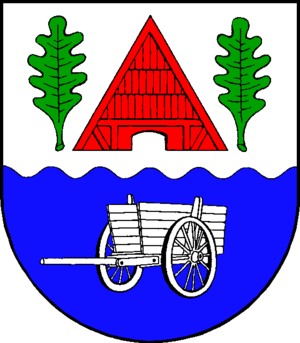
Mühbrook est une municipalité allemande située dans le land du Schleswig-Holstein et dans l'arrondissement de Rendsburg-Eckernförde. En 2015, sa population est de 531 habitants.